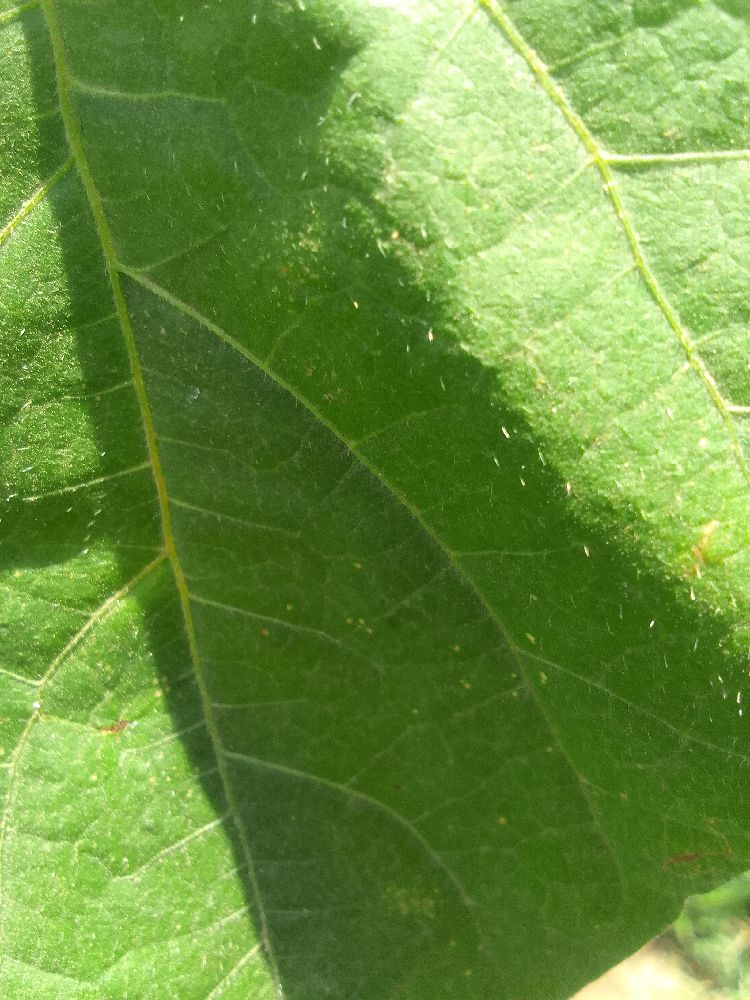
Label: healthy